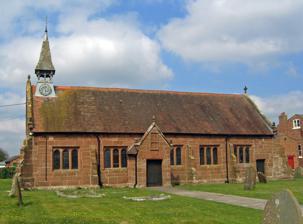
Building: St Peter's Church, Hargrave
Country: United Kingdom
Year built: 1627
Church in Cheshire, England St Peter's Church, Hargrave St Peter's Church, Hargrave, from the south St Peter's Church, Hargrave Location in Cheshire 53°09′16″N 2°46′16″W / 53.1545°N 2.7710°W / 53.1545; -2.7710 OS grid reference SJ 485,622 Location Hargrave , Cheshire Country England Denomination Anglican Website https://www.stpetershargrave.org.uk/ History Status Parish church Dedication Saint Peter Architecture Functional status Active Heritage designation Grade II* Designated 1 March 1967 Architect(s) John Douglas Architectural type Combined chapel and school Groundbreaking 1627 Completed 1890 Specifications Materials Ashlar red sandstone Red tile roof Administration Province York Diocese Chester Archdeaconry Chester Deanery Malpas Parish St Peter, Hargrave Clergy Vicar(s) Revd Paul Beynon Barrow St Peter's Church is in the village of Hargrave , Cheshire , England. It is recorded in the National Heritage List for England as a designated Grade II* listed building , and an active Anglican parish church in the diocese of Chester , the archdeaconry of Chester and the deanery of Malpas. History The church was built in 1627 as a combined chapel and school by Thomas Moulson , a former native of the village. He had moved to London and become a master grocer. He was Member of Parliament for the City of London in 1628 and Lord Mayor of London in 1634. Shortly before his death in 1638, he set up a trust to maintain the church and the school. In 1812 its use as a school ended. As the state of the church had become neglected, a considerable restoration was carried out between 1878 and 1890, the first Duke of Westminster contributing £200 of the total cost of £600. This restoration, with the addition of a vestry , is attributed to John Douglas . Architecture Exterior The church is built of ashlar red sandstone with a red tile roof. Its plan consists of a five- bay nave and chancel in one range, a vestry and a south porch. At the west end is a bell turret with one bell and a clock on the south and west faces. The windows are square-headed and transomed . The porch has Jacobean stone ornaments and a 1774 panel containing the coat of arms of the Moulson family and an inscription relating to the founding by Thomas. Interior The hammerbeam roof of 1774 survived the restoration, but all the old fittings and furniture were disposed of, except for the octagonal font . The parish registers begin in 1631. The reredos was designed by John Douglas. External features In the churchyard, south-east of the church, are two war graves of soldiers of World War I . See also Cheshire portal Listed buildings in Foulk Stapleford List of church restorations, amendments and furniture by John Douglas References Wikimedia Commons has media related to St Peter's Church, Hargrave, Cheshire . Citations